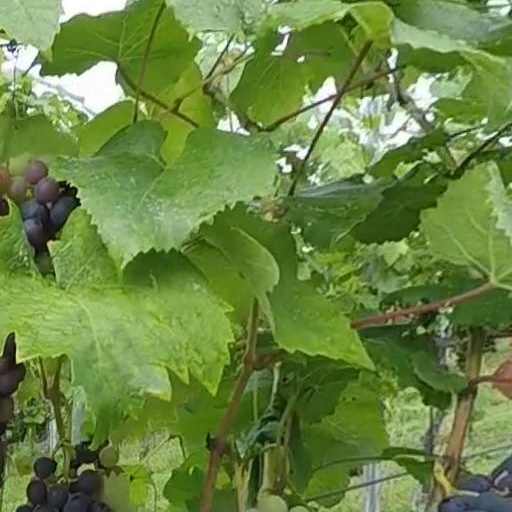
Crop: grape